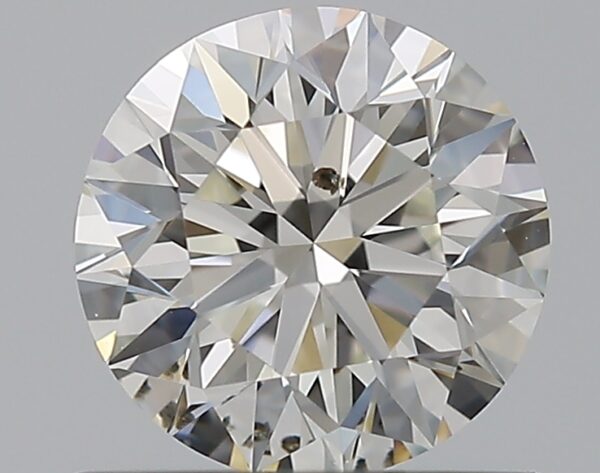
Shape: round
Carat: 0.76
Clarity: SI1
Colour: I
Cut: EX
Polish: EX
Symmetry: EX
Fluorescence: N
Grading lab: GIA
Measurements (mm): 5.78 x 5.81 x 3.64